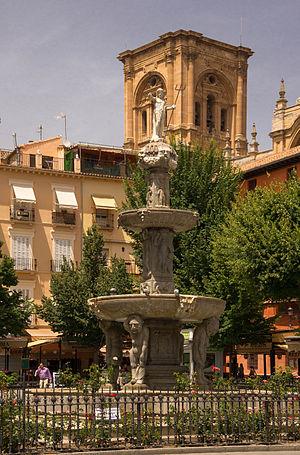
Plaza Bib-Rambla, fontaine de Neptune, avec une tour de la cathédrale en arrière-plan, Grenade, Espagne.